Harischandrapur railway station

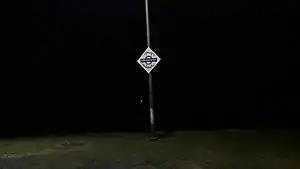
Platform no. #2/3 in 2021

Harischandrapur railway station is an important railway station on the Howrah–New Jalpaiguri line of Katihar railway division of Northeast Frontier Railway Zone. It is situated beside National Highway 81 at Harischandrapur of Malda district in the Indian state of West Bengal. Toatal 34 trains including number of express trains stop at Harischandrapur railway station. This station serves Harishchandrapur I and Harishchandrapur II Community Development Block.